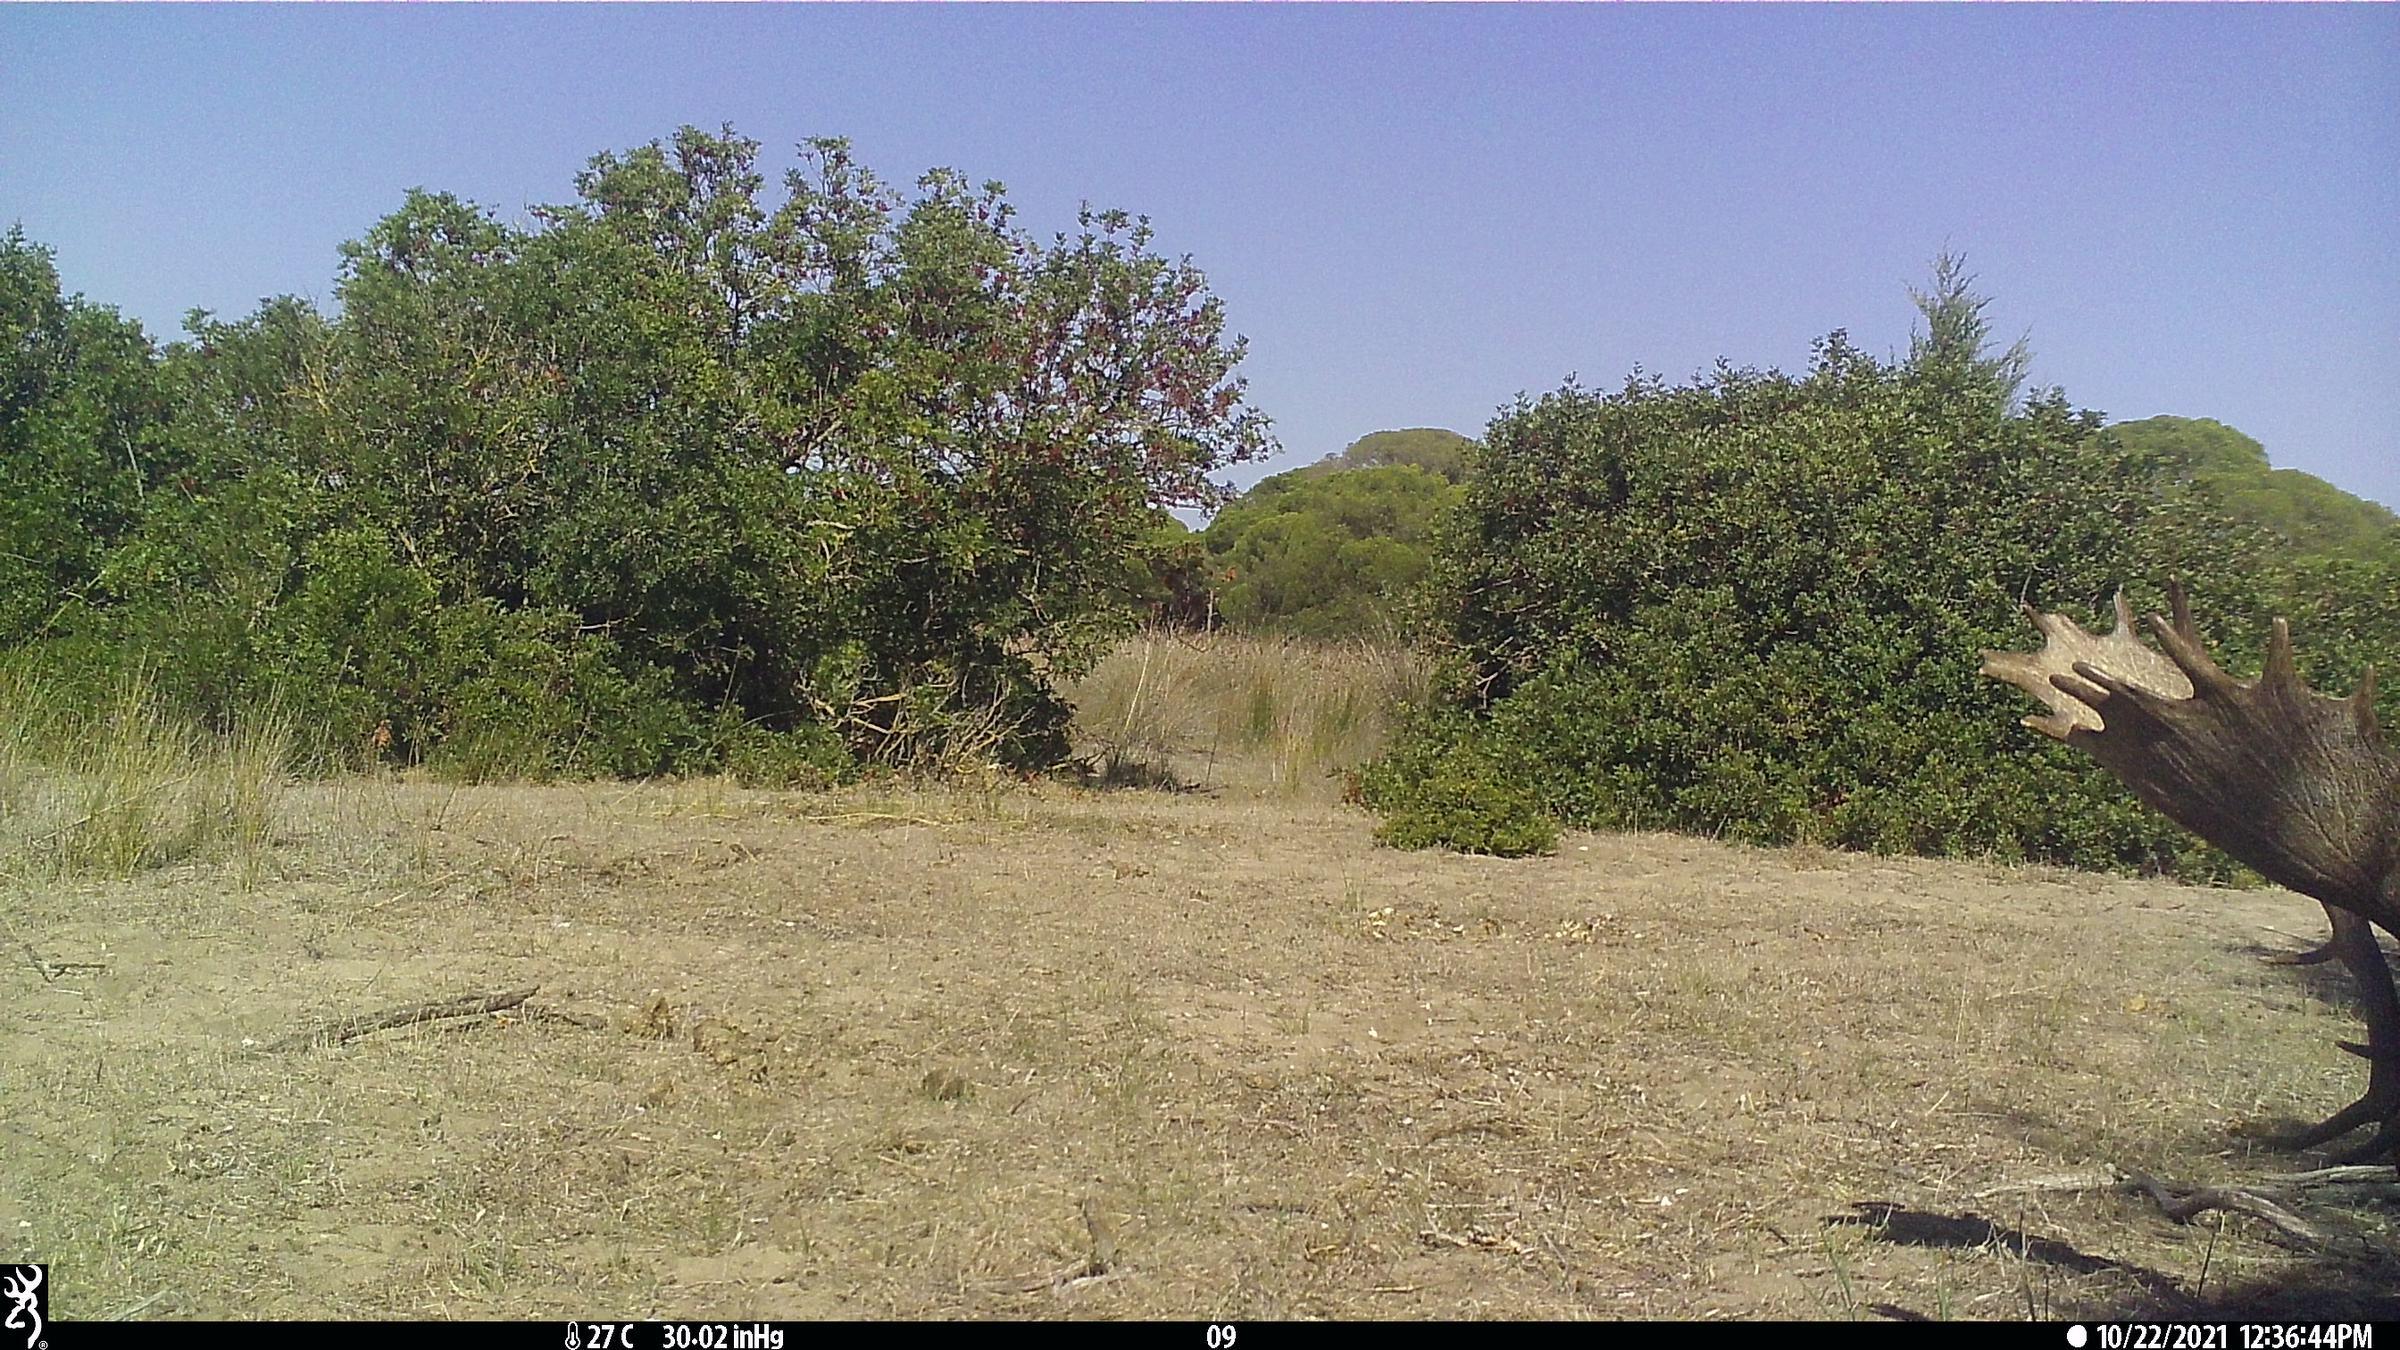
Species: Dama dama